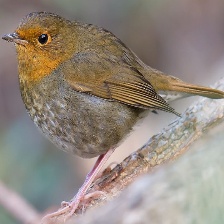
Species: JAPANESE ROBIN
Scientific name: ERITHACUS AKAHIGE
ImageNet parent category: robin